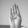
ASL letter: B